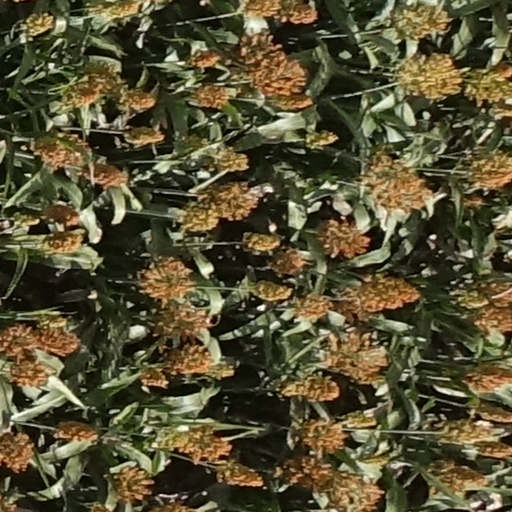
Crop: sorghum